Yamazaki Station (Aichi)

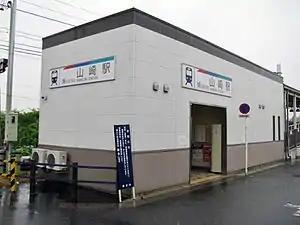
Yamazaki Station in April 2009

is a railway station in the city of Inazawa, Aichi Prefecture, Japan, operated by Meitetsu.